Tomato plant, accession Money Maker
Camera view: vertical (180 deg); turntable rotation: 30 degrees
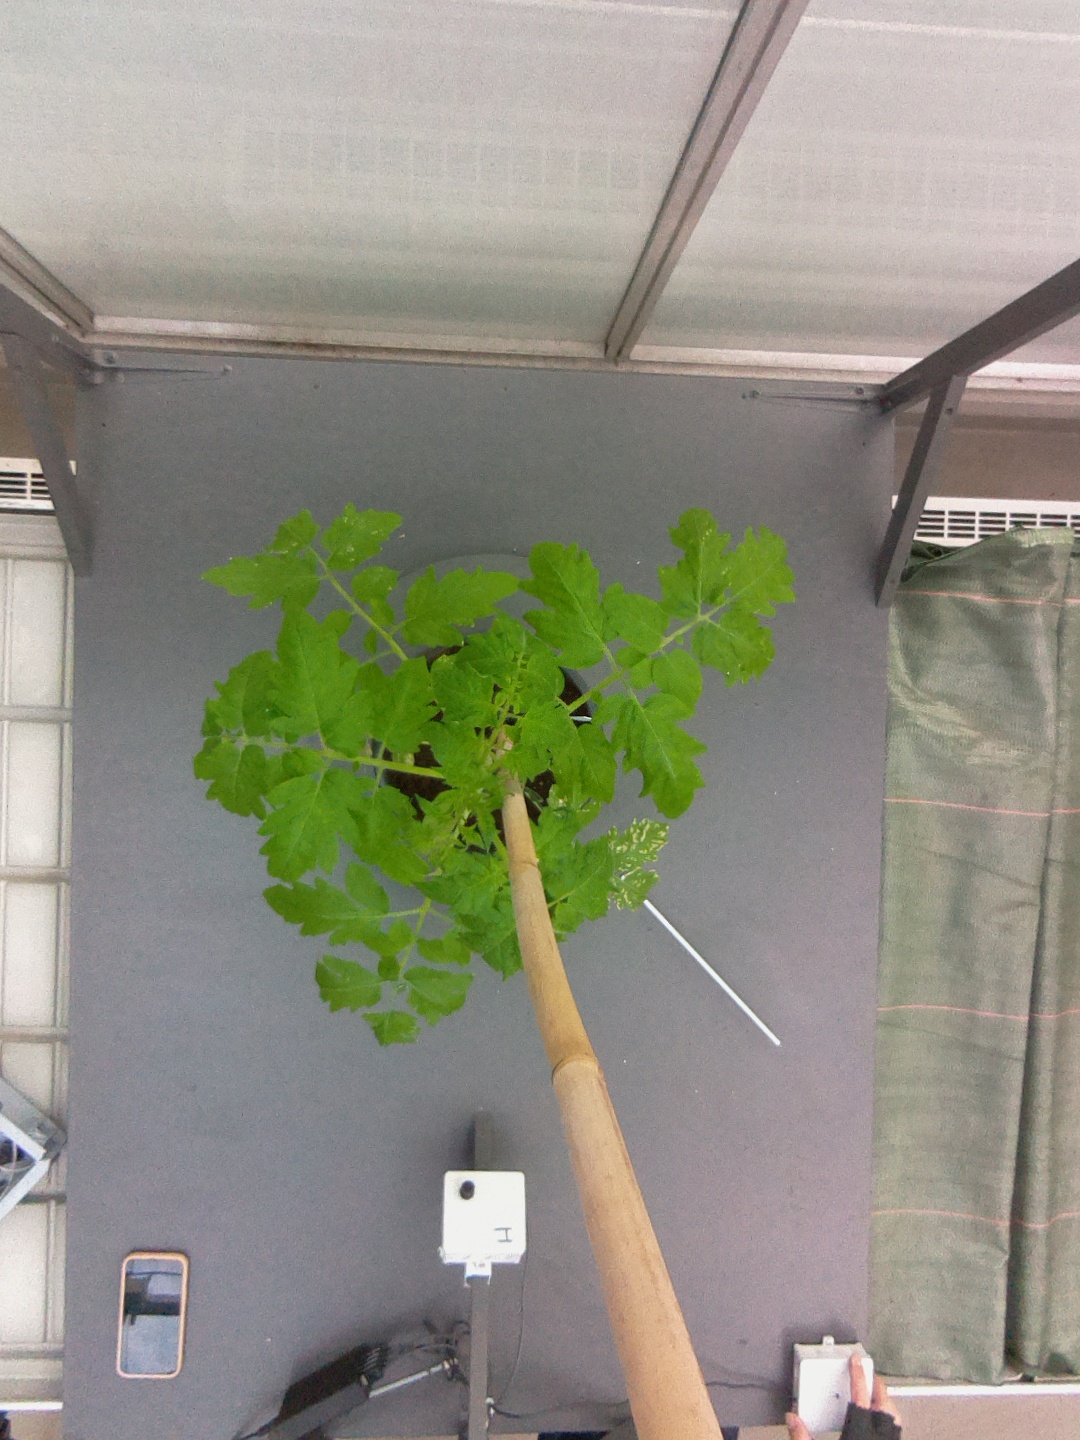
BBCH growth stage 14: 8 of true leaves visible